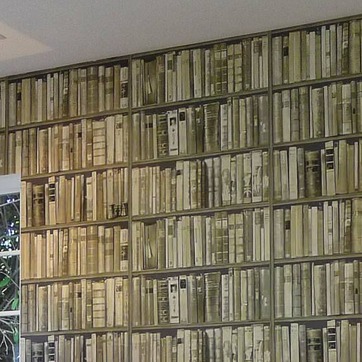
Material: wallpaper